Moel y Parc

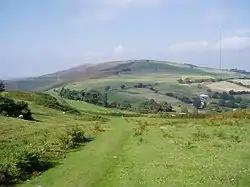
Moel y Parc viewed from the Offa's Dyke Path, with the television mast visible at right

Moel y Parc (sometimes written as Moel-y-Parc) is a hill on the border between Denbighshire and Flintshire in Wales. It is one of the Clwydian Hills, rising above sea level and is located at OS . There is a television mast near the summit. The summit marks the boundary of Aberwheeler and Ysceifiog communities, and is the site of a cairn and tumulus.